Louis IV, Holy Roman Emperor

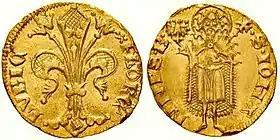
Gold Gulden of Lübeck, 1341

Franciscan theologians Michael of Cesena and William of Ockham, and the philosopher Marsilius of Padua, who were all on bad terms with the Pope as well, joined Emperor Louis in Italy and accompanied him to his court at Alter Hof in Munich which became the first imperial residence of the Holy Roman Empire.